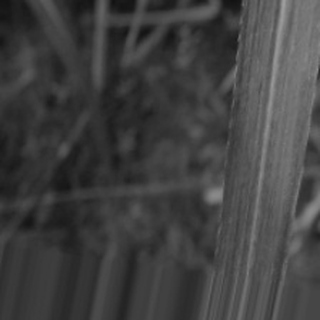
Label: sugarcane_bacterial_blight